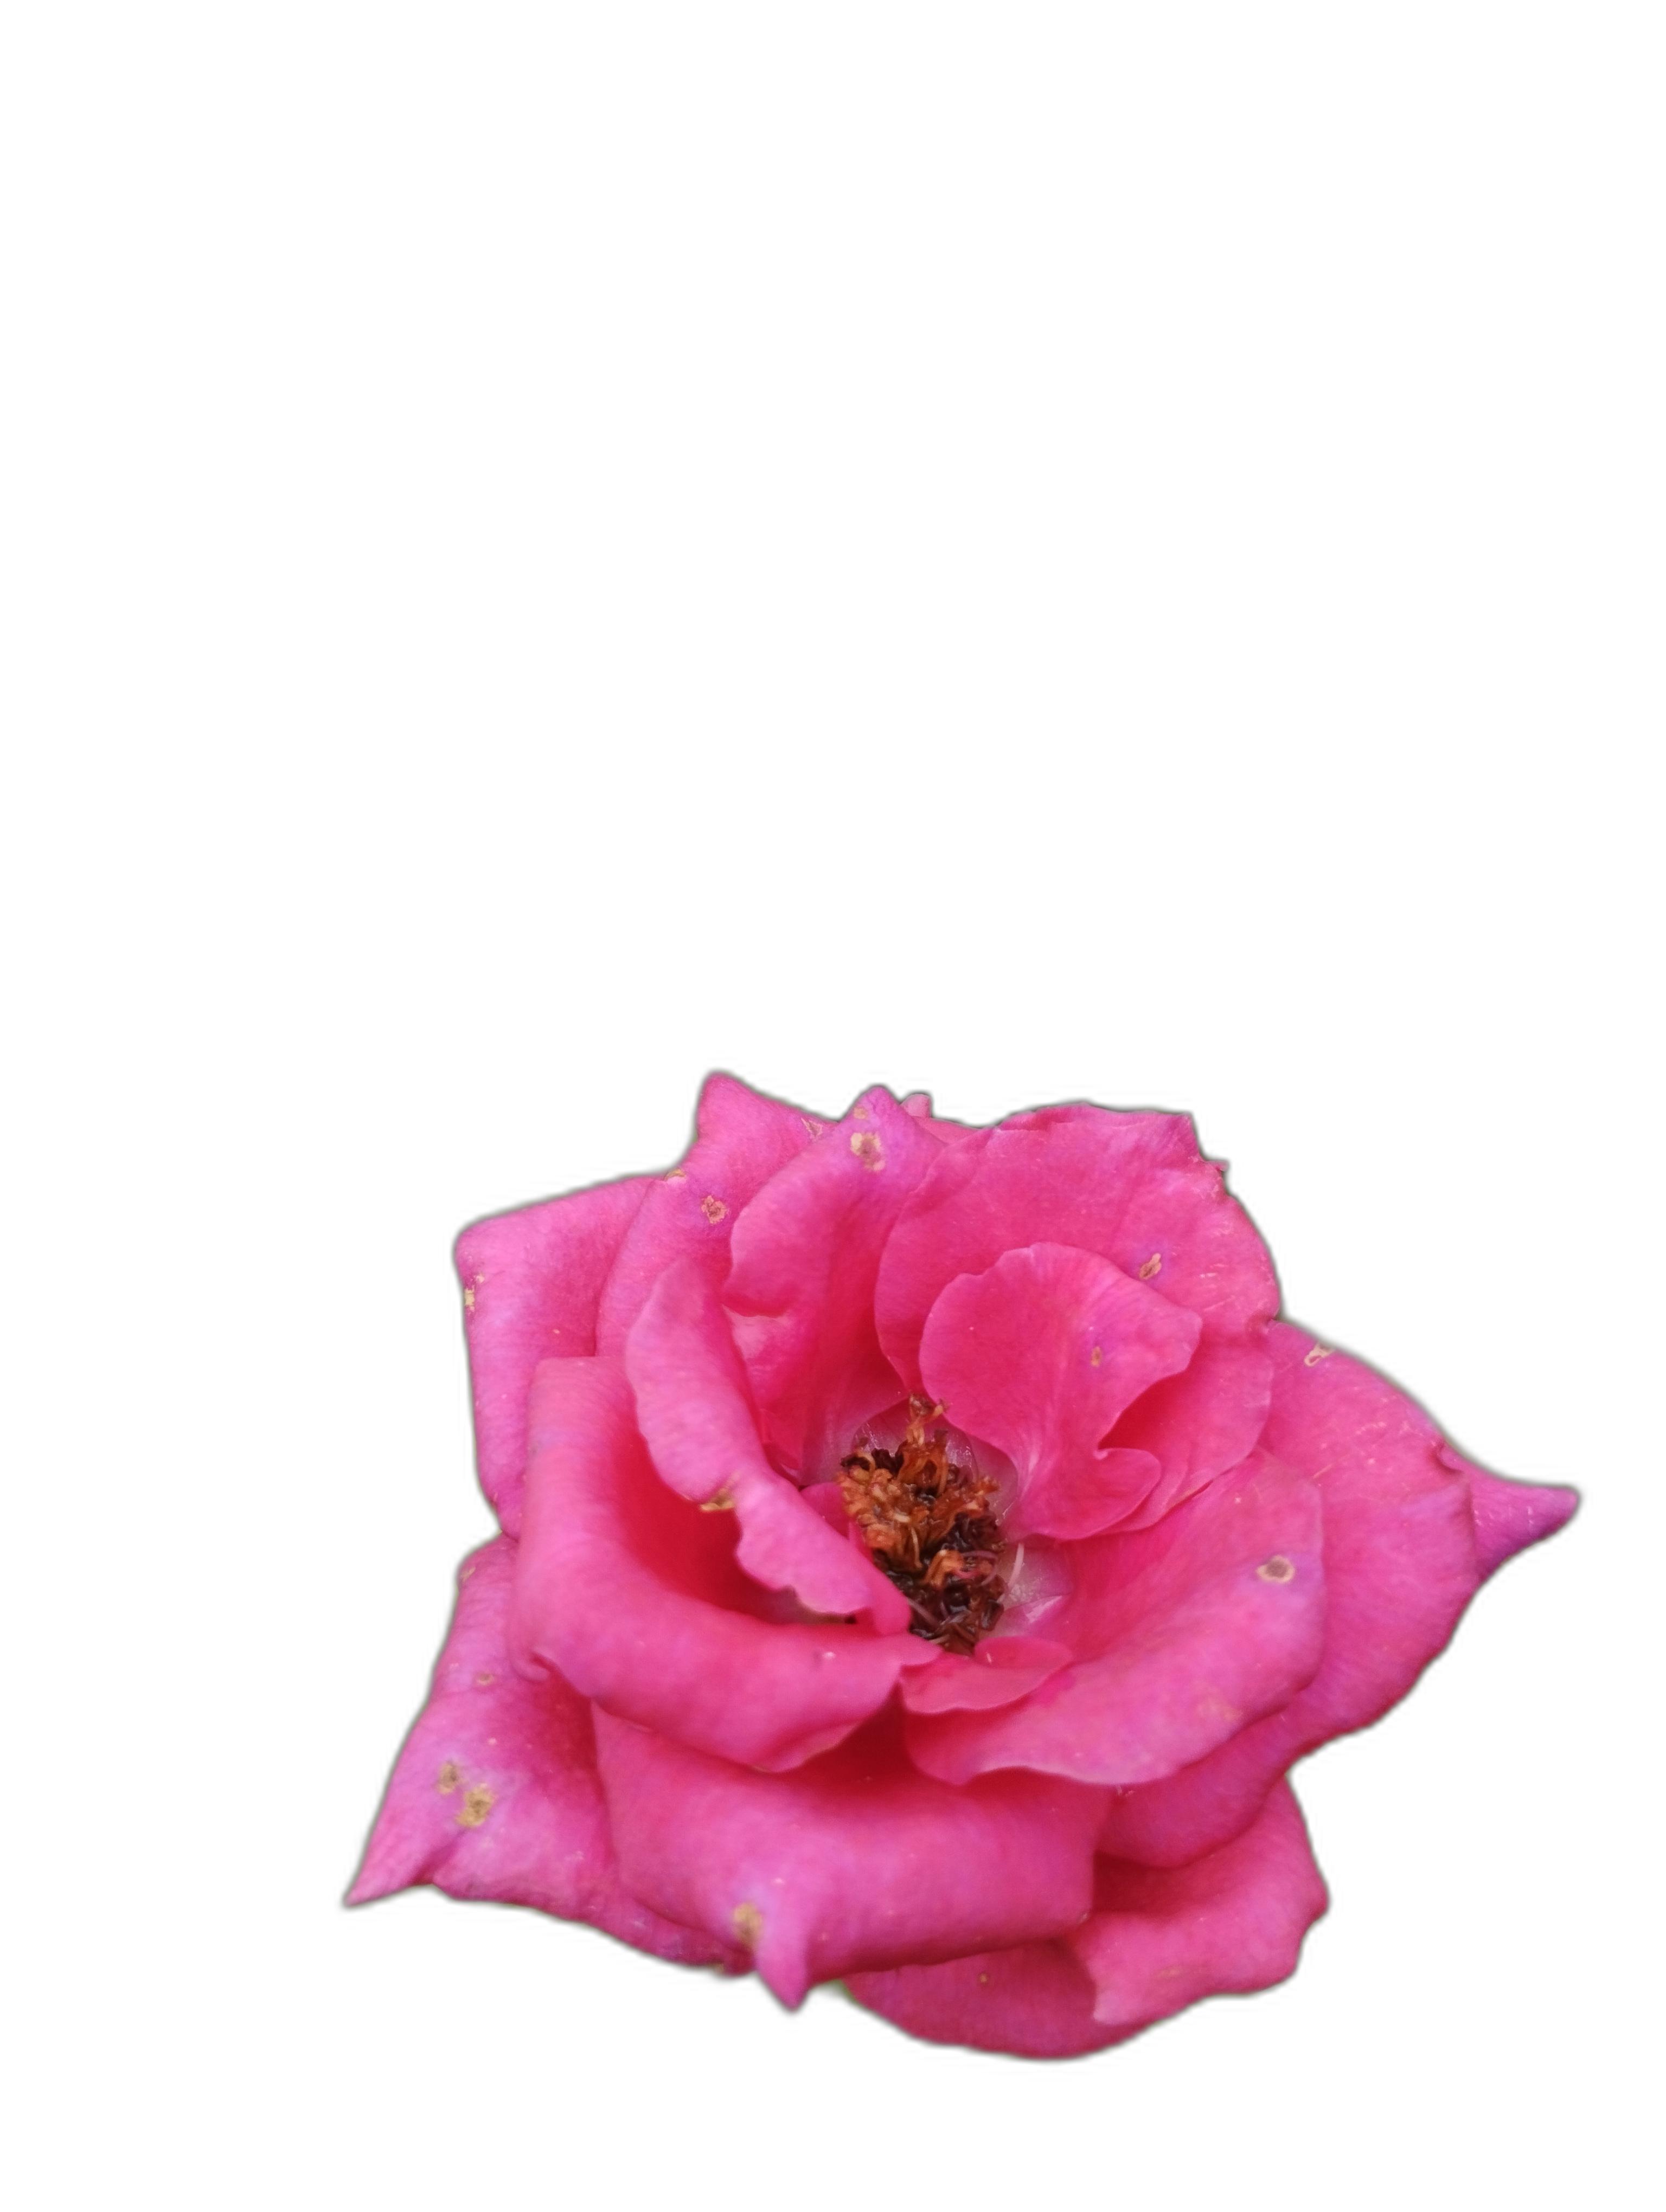
Label: Rose